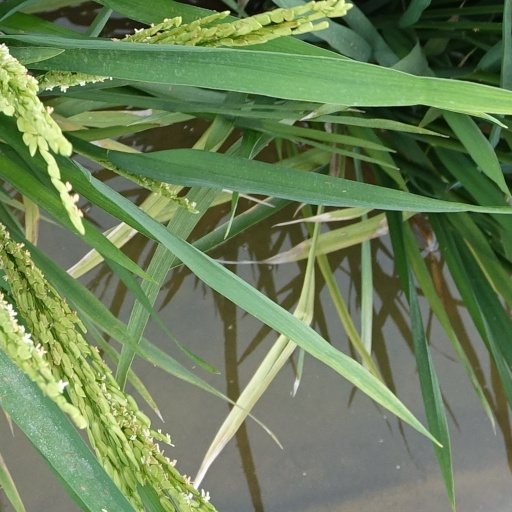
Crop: rice